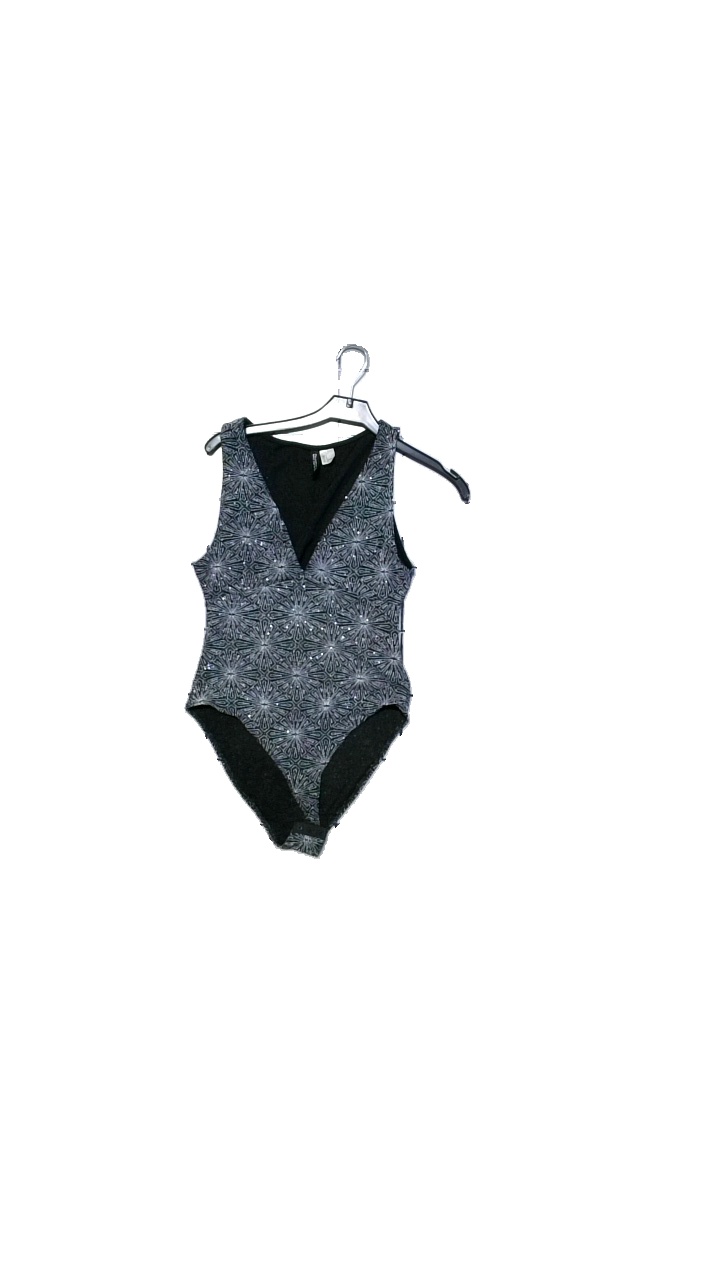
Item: Top (Ladies)
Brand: H&m
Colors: Black
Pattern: Metallic
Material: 92% polyamide, 5% elastane, 3% metallised fibre
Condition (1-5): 5
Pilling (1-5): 5
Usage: Reuse
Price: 50-100